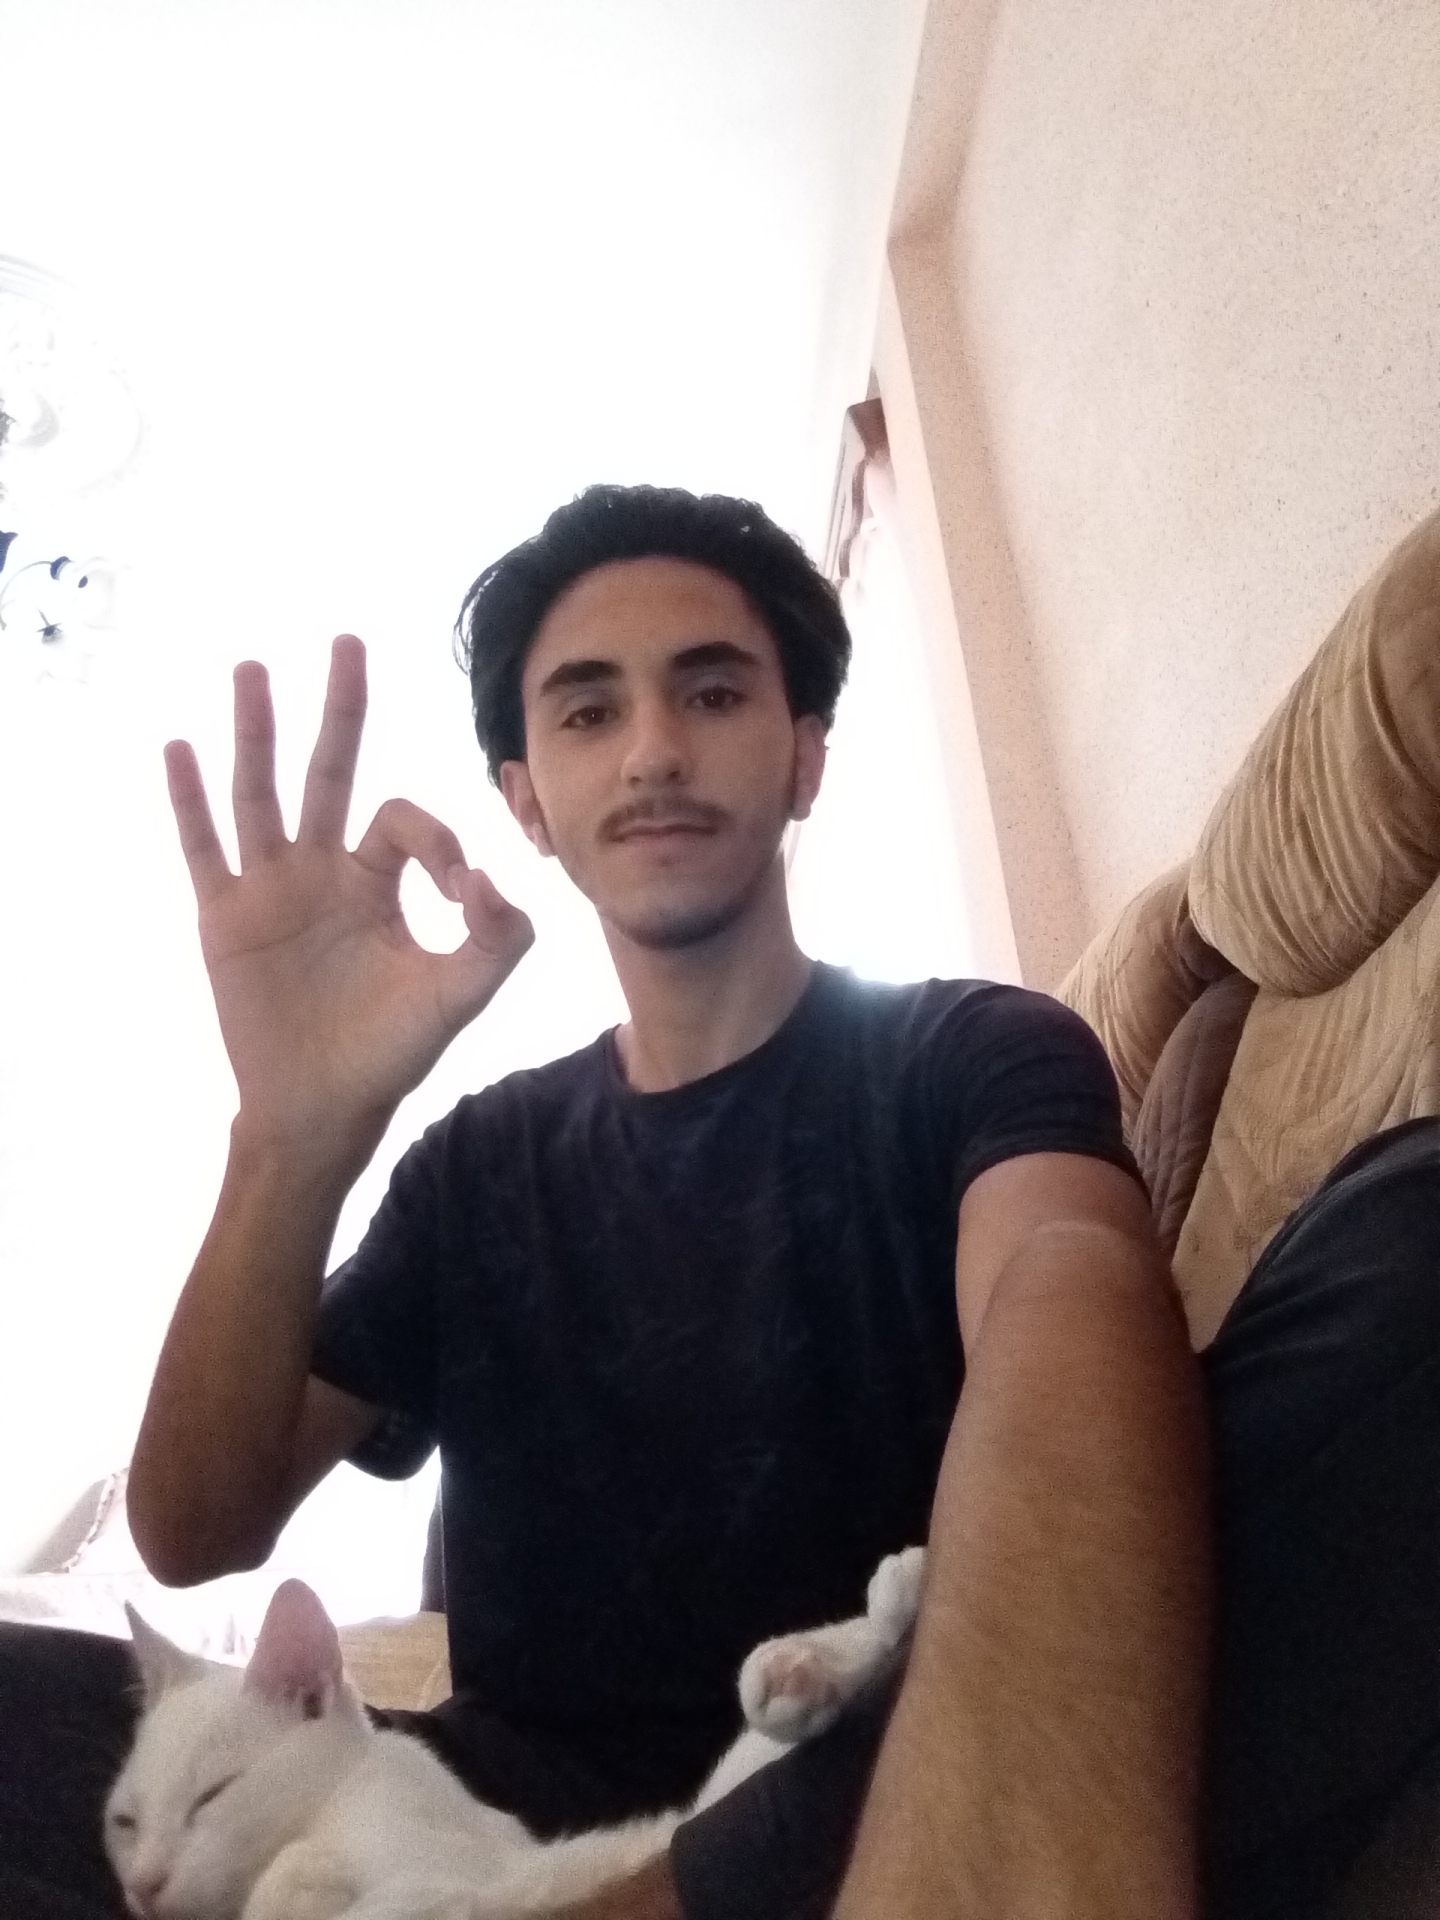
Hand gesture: ok